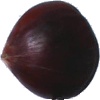
Label: chestnut